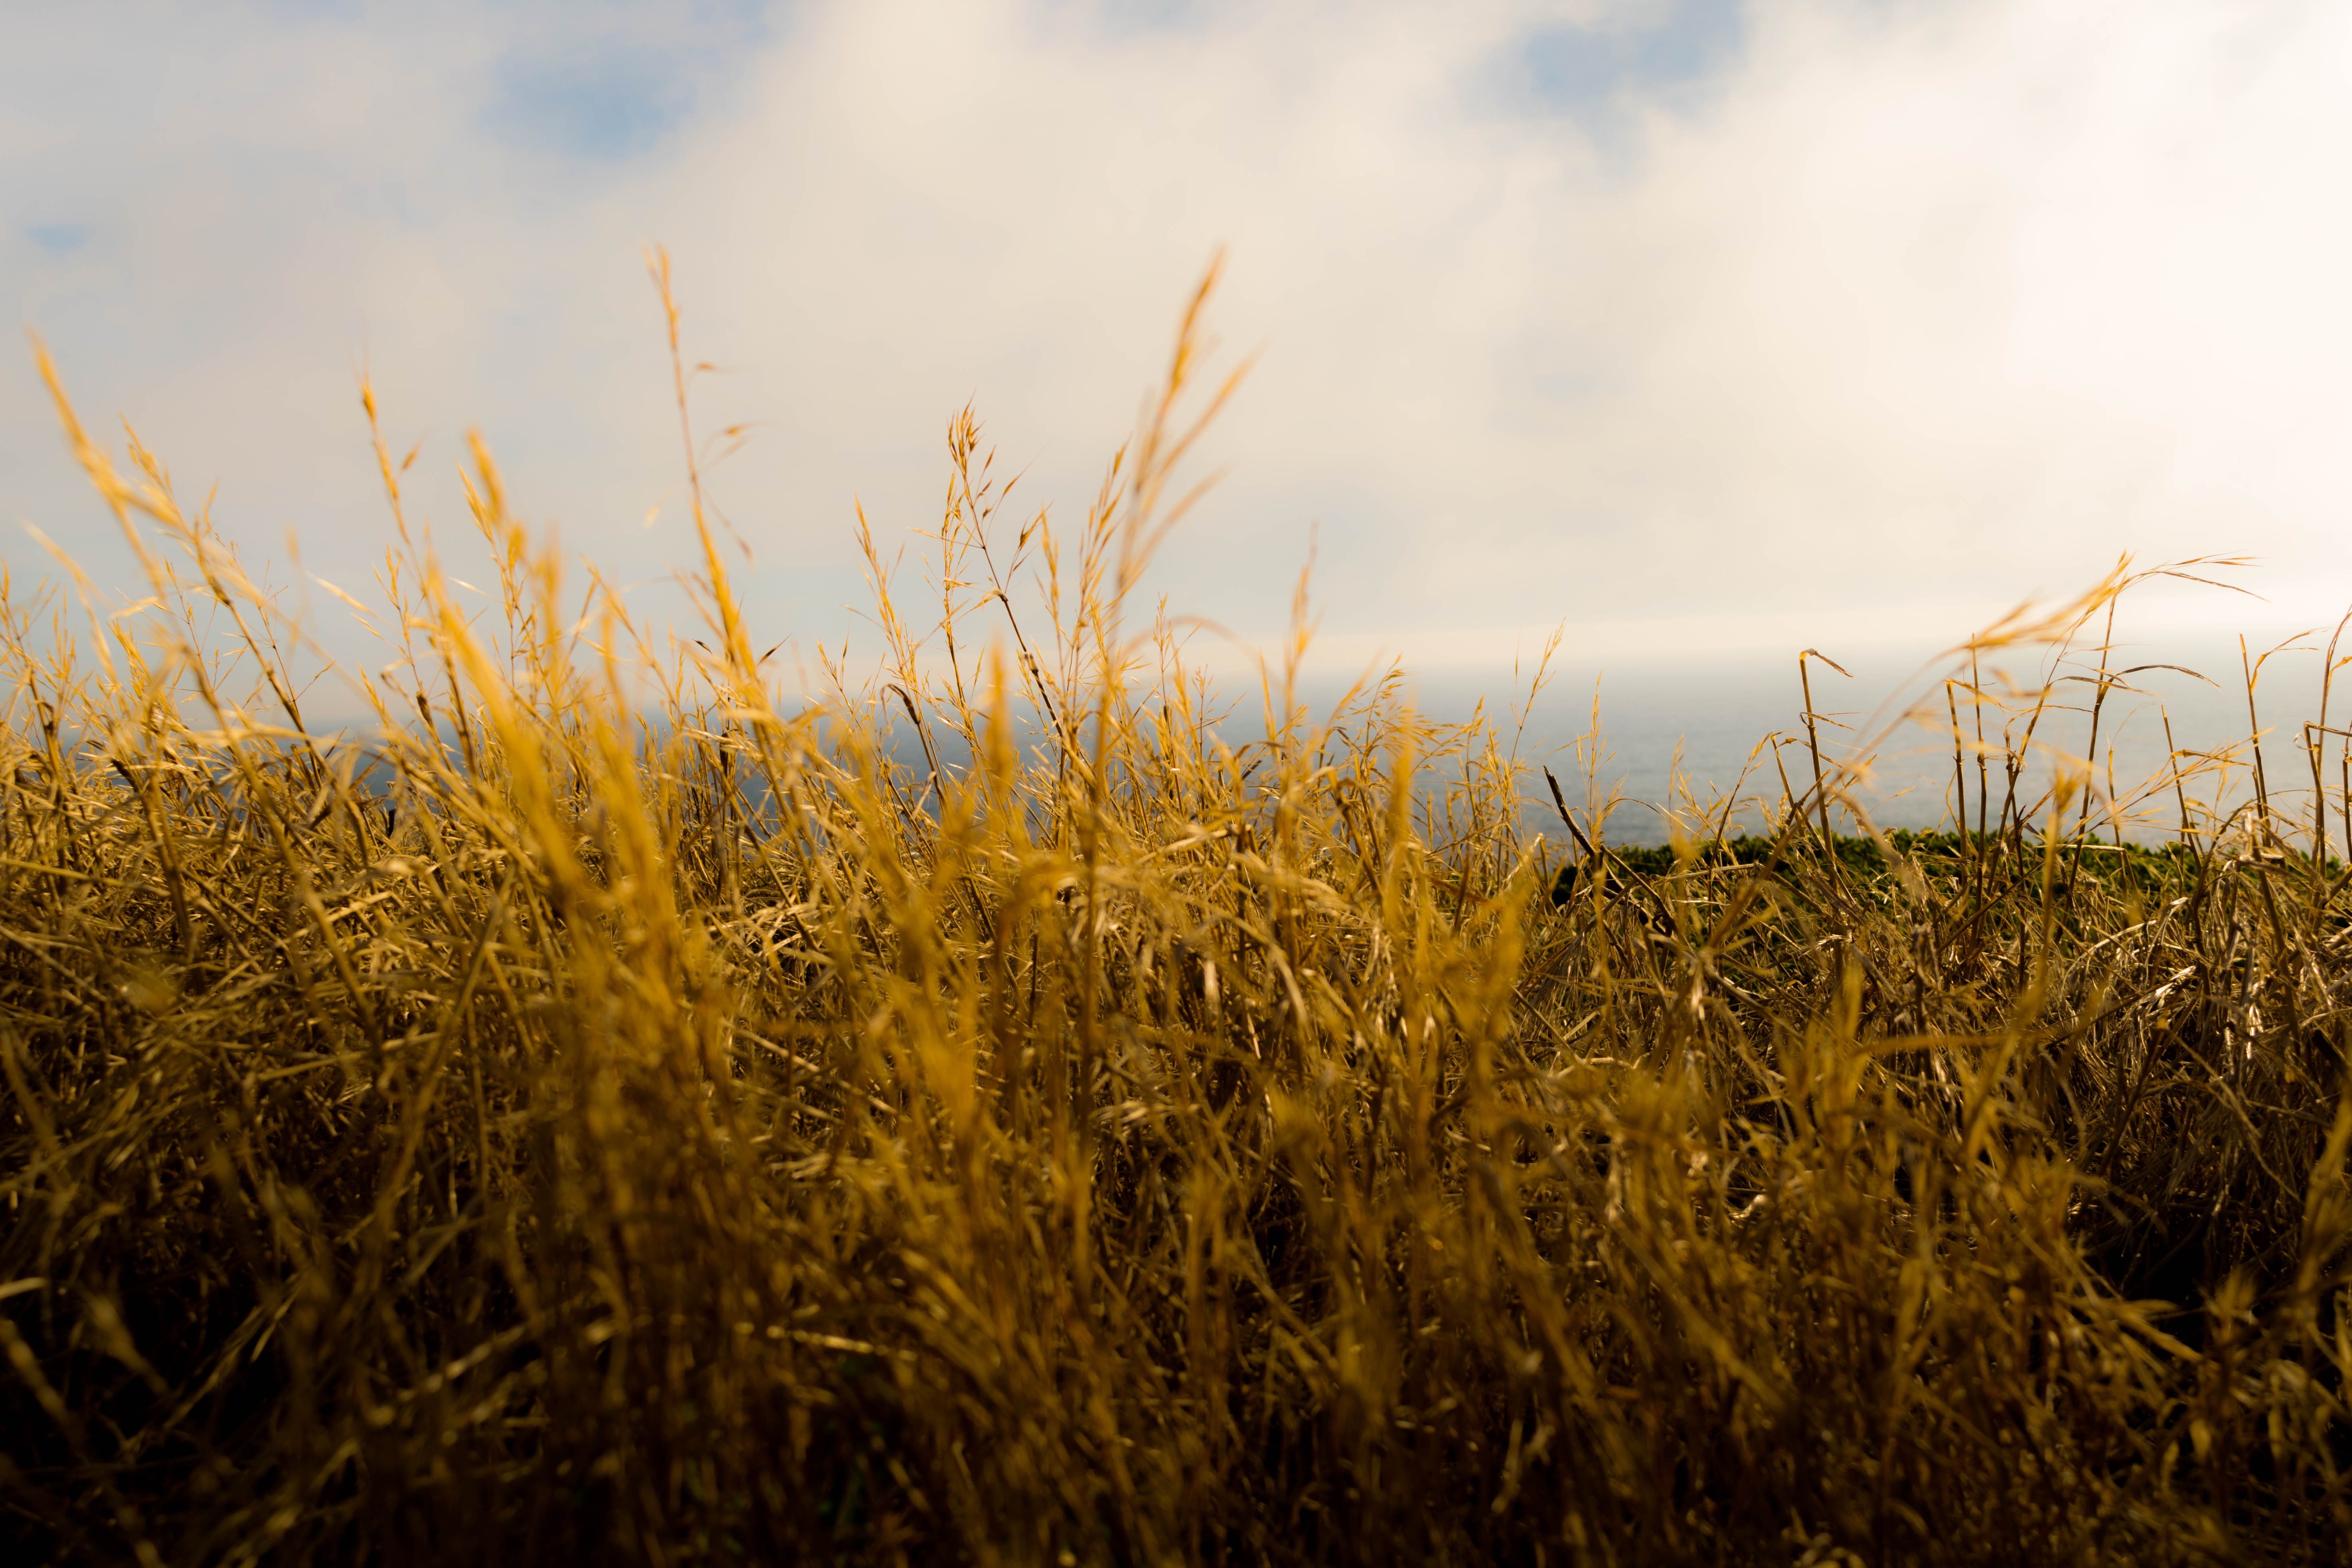
nature, grass, horizon, cloud, plant, sky, sunset, field, meadow, wheat, prairie, sunlight, morning, flower, wind, food, crop, autumn, agriculture, grassland, rural area, flowering plant, grass family, land plant, phragmites